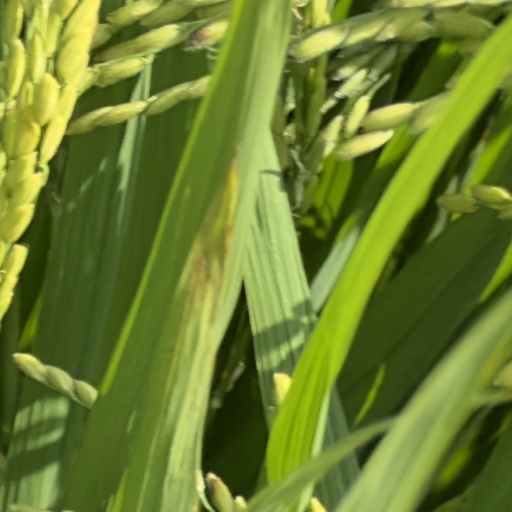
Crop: rice